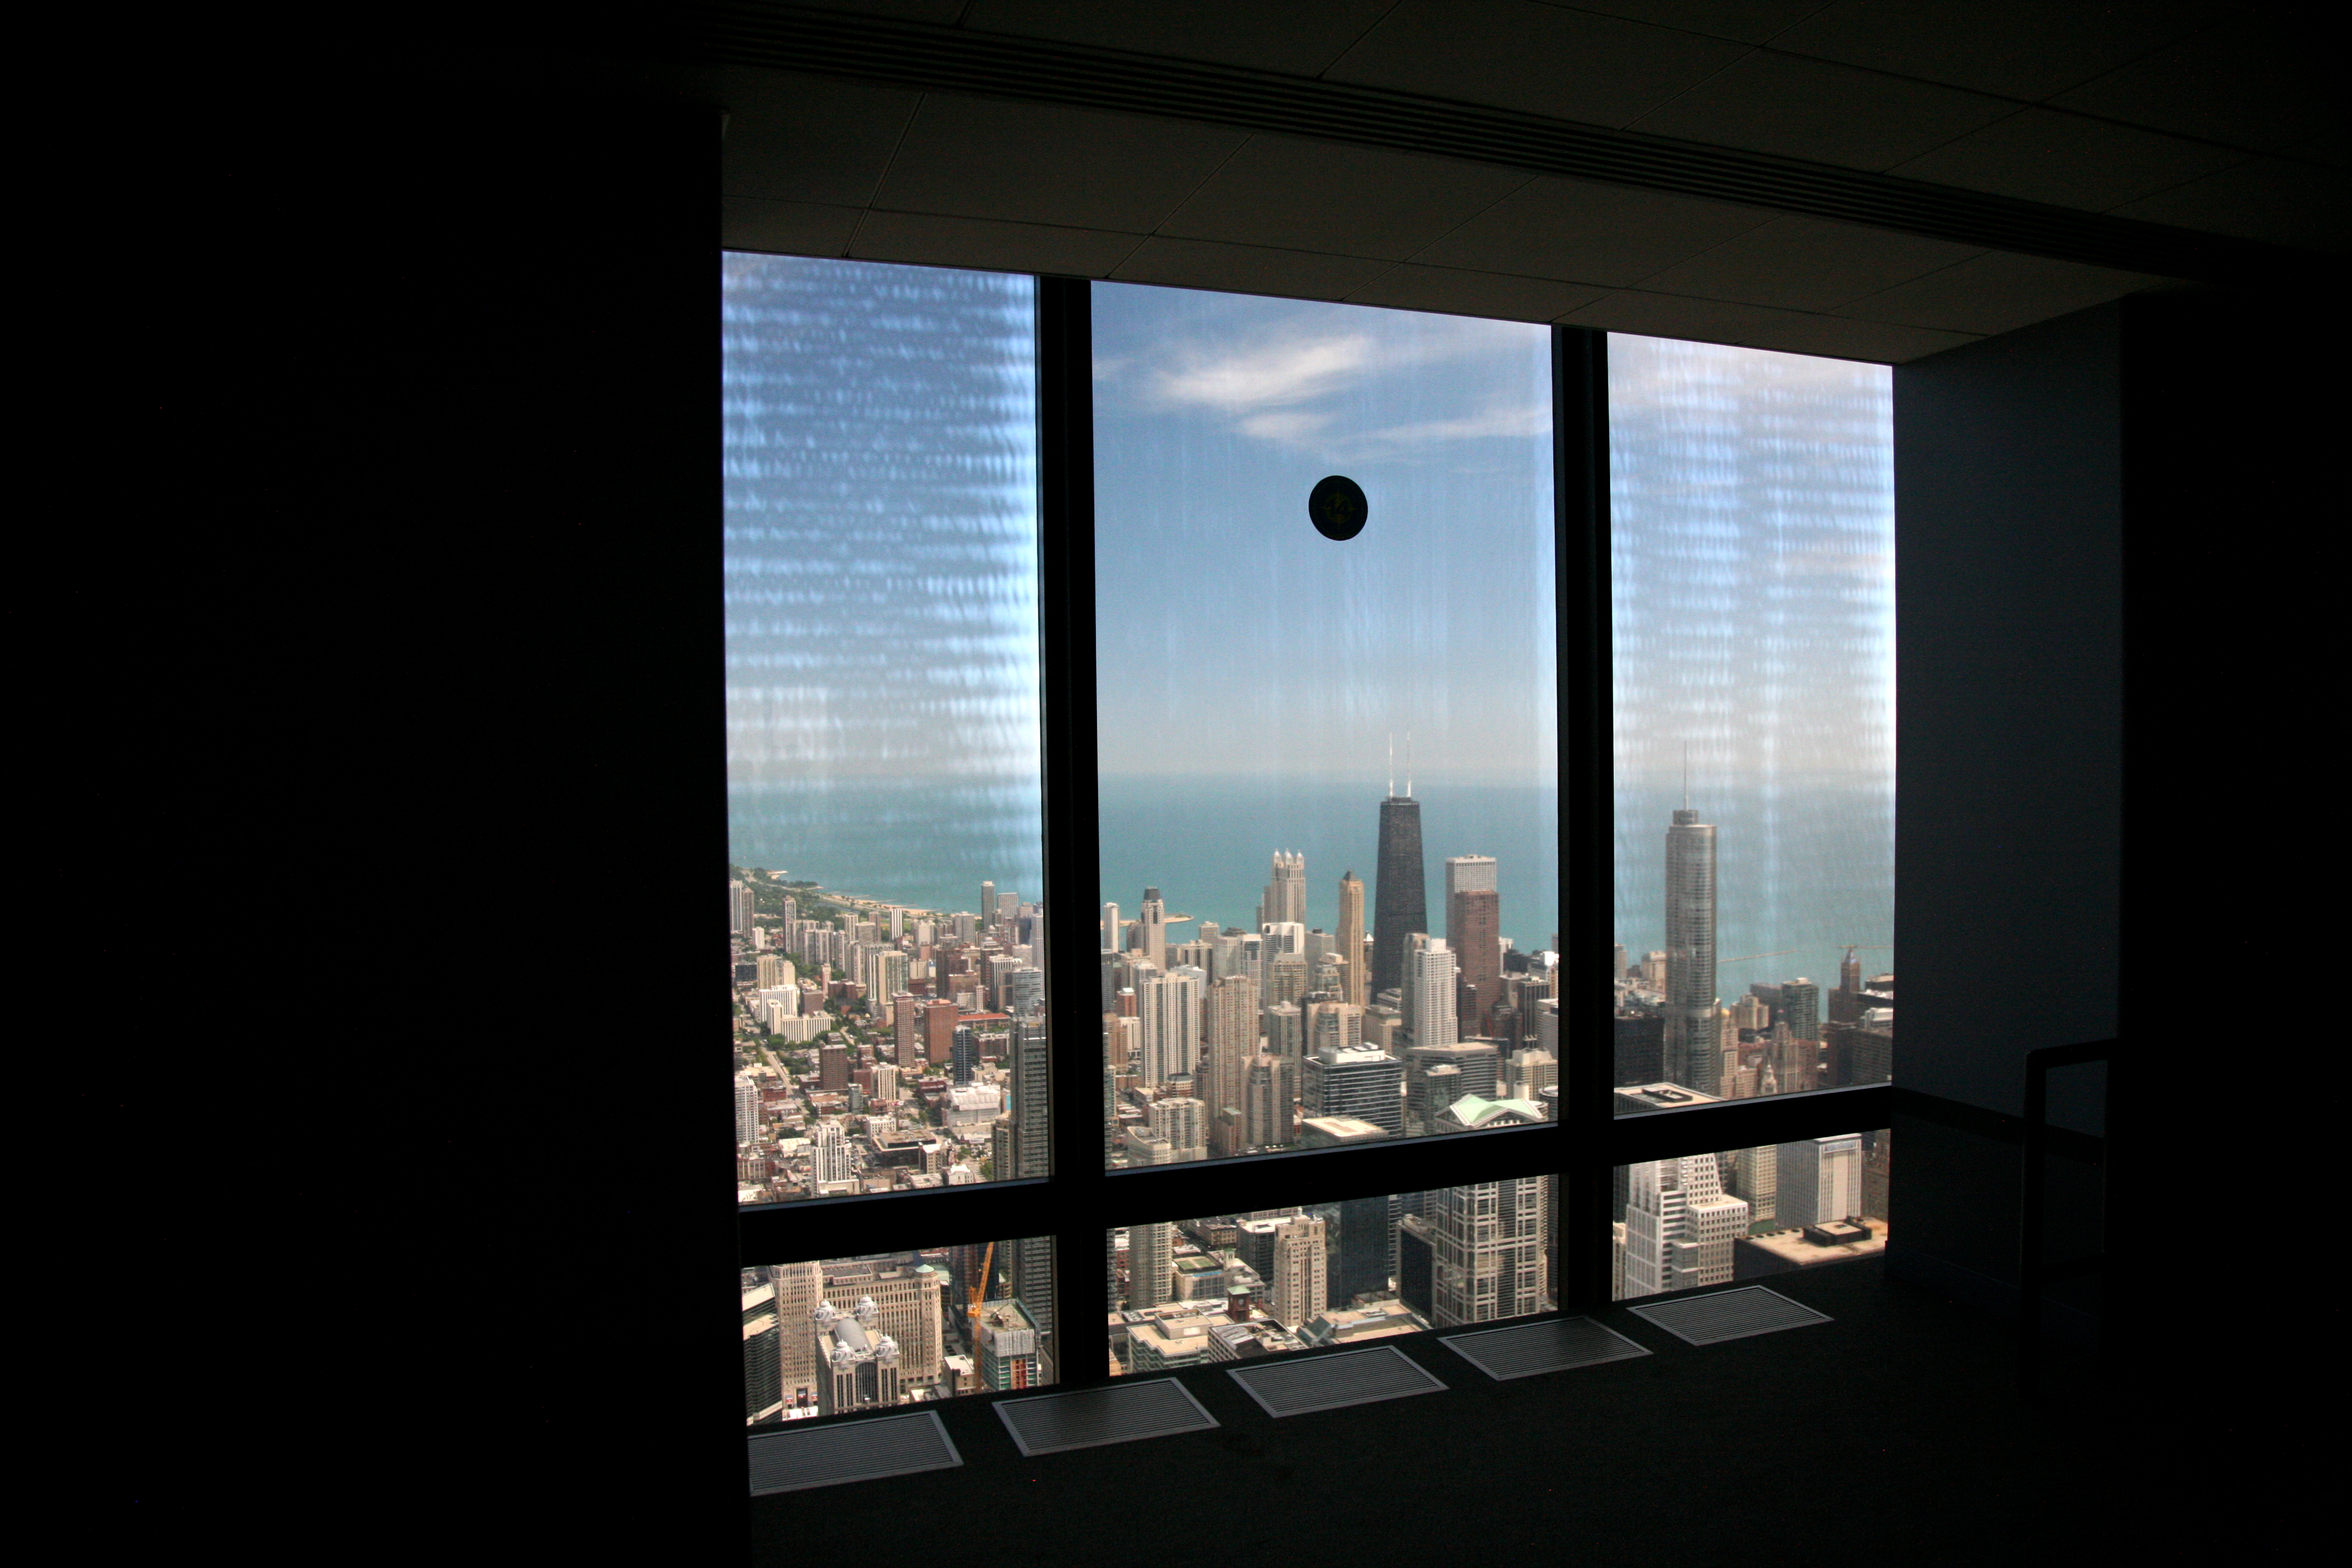
light, architecture, street, window, glass, building, skyscraper, downtown, chicago, facade, professional, lighting, interior design, design, buildings, symmetry, overview, 5d, loop, willistower, theloop, searstower, iconicchicago, daylighting, window covering